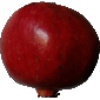
Label: Pomegranate 1